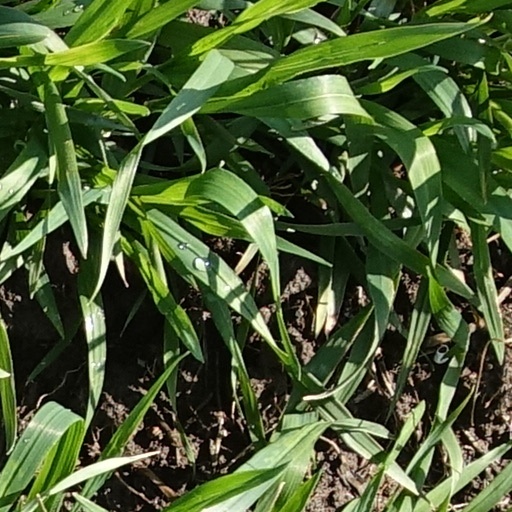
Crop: wheat